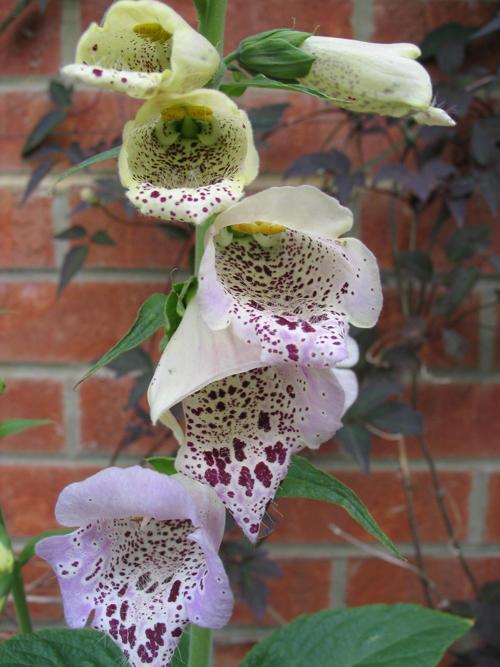
Label: foxglove